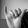
ASL letter: Y